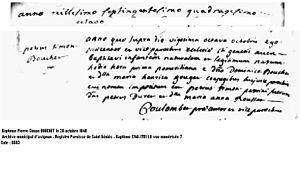
Acte de Bapteme de Pierre Simon Bouchet le 28 octobre 1748
Pierre Simon Bouchet dit « l’Aîné », né à Avignon le 2 octobre 1748, mort à Avignon le 20 septembre 1814, est une personnalité avignonnaise.